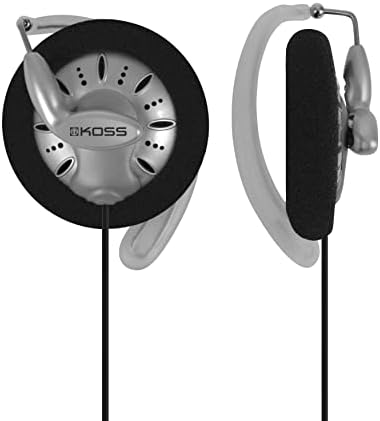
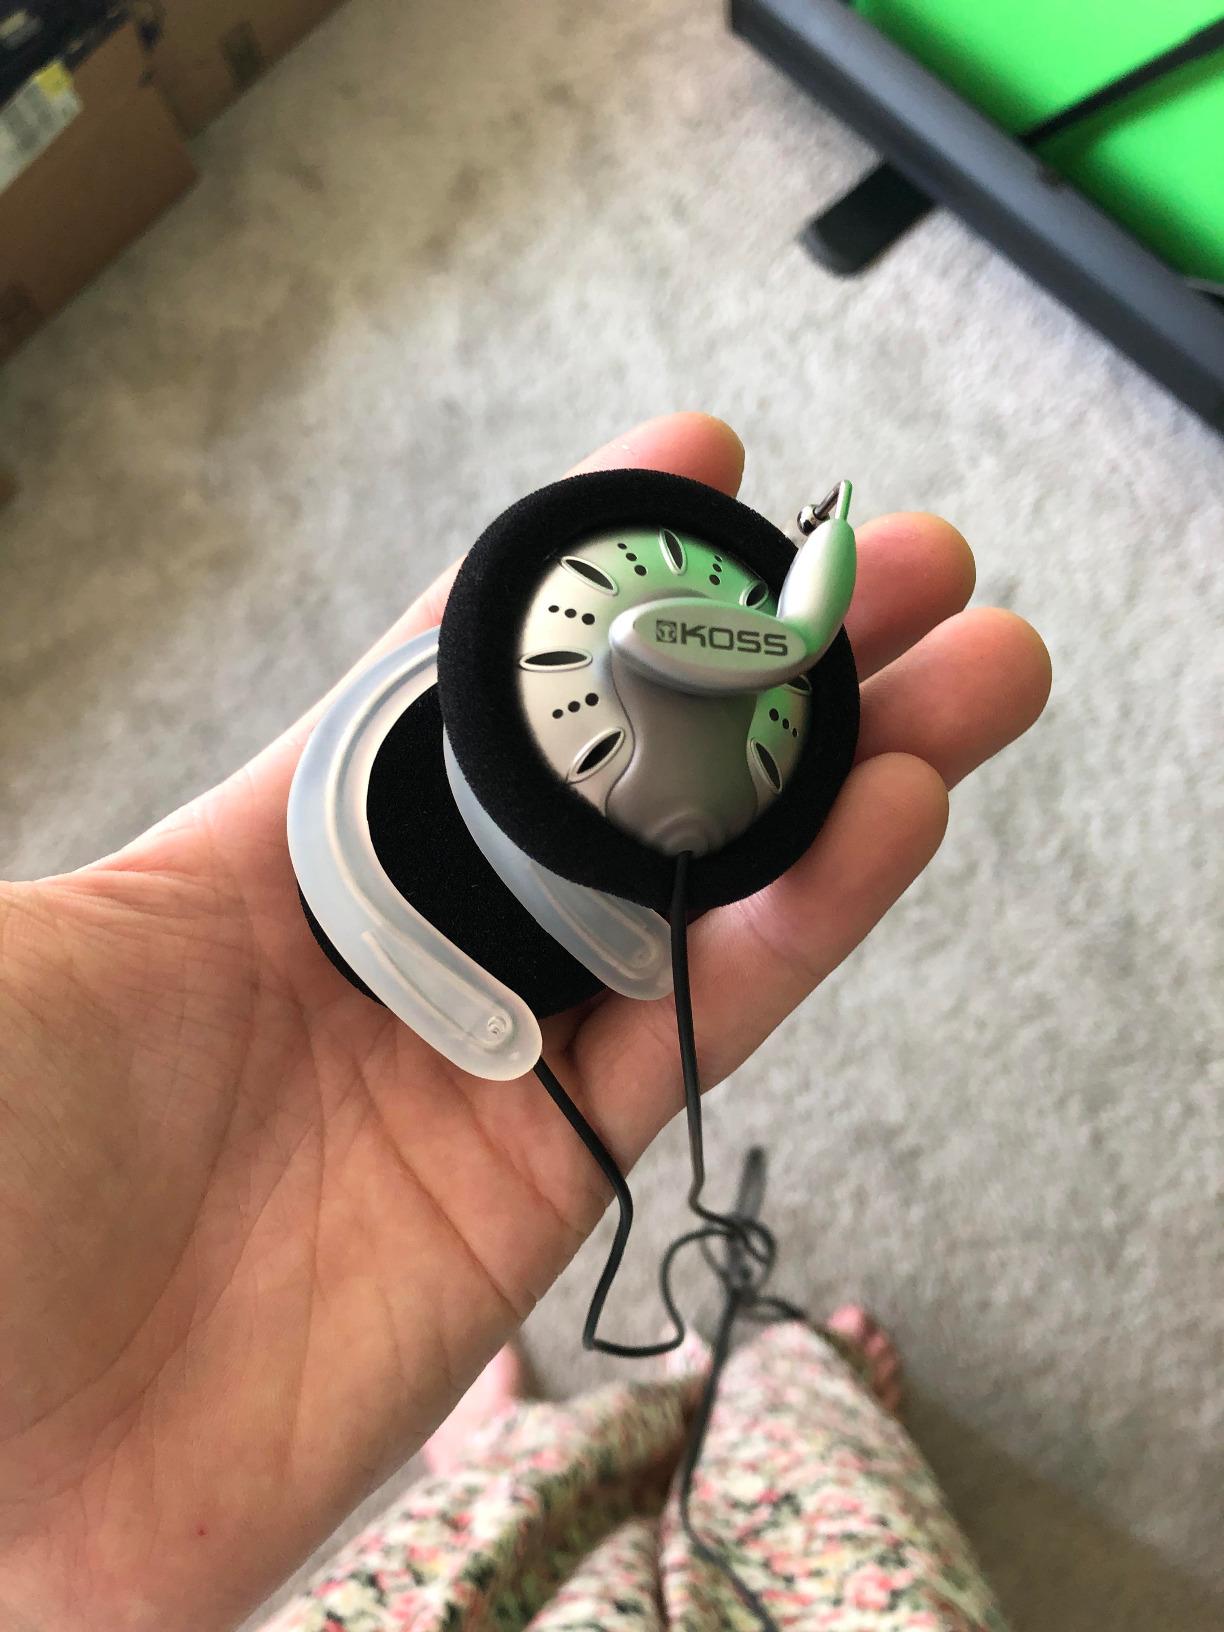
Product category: headphones
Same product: yes